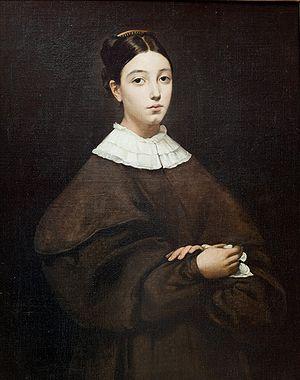
Aline Chassériau est une huile sur toile peinte en 1835 par l'artiste romantique français Théodore Chassériau. Elle représente Aline Chassériau, la sœur la plus jeune du peintre. L'œuvre a été la propriété de Frédéric Chassériau, frère de l'artiste, puis du baron Arthur Chassériau et de son épouse, qui le donneront au musée du Louvre en 1918.